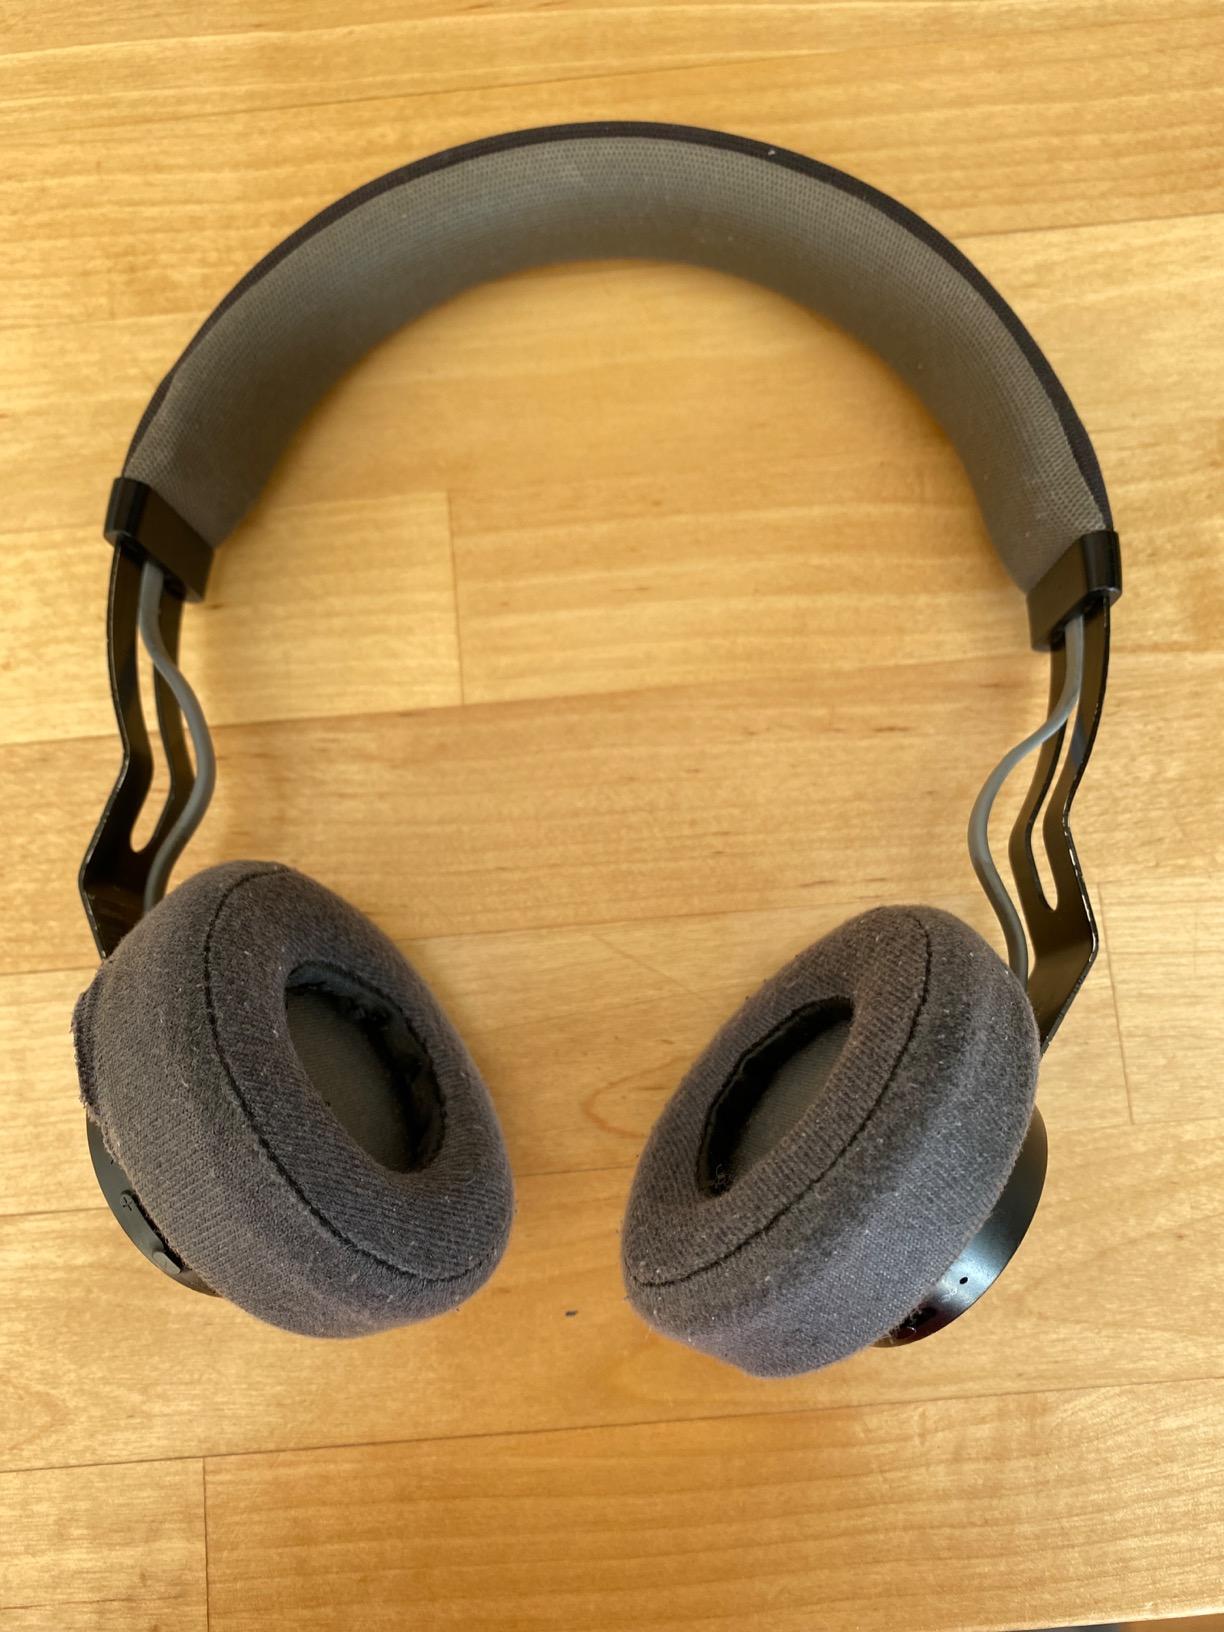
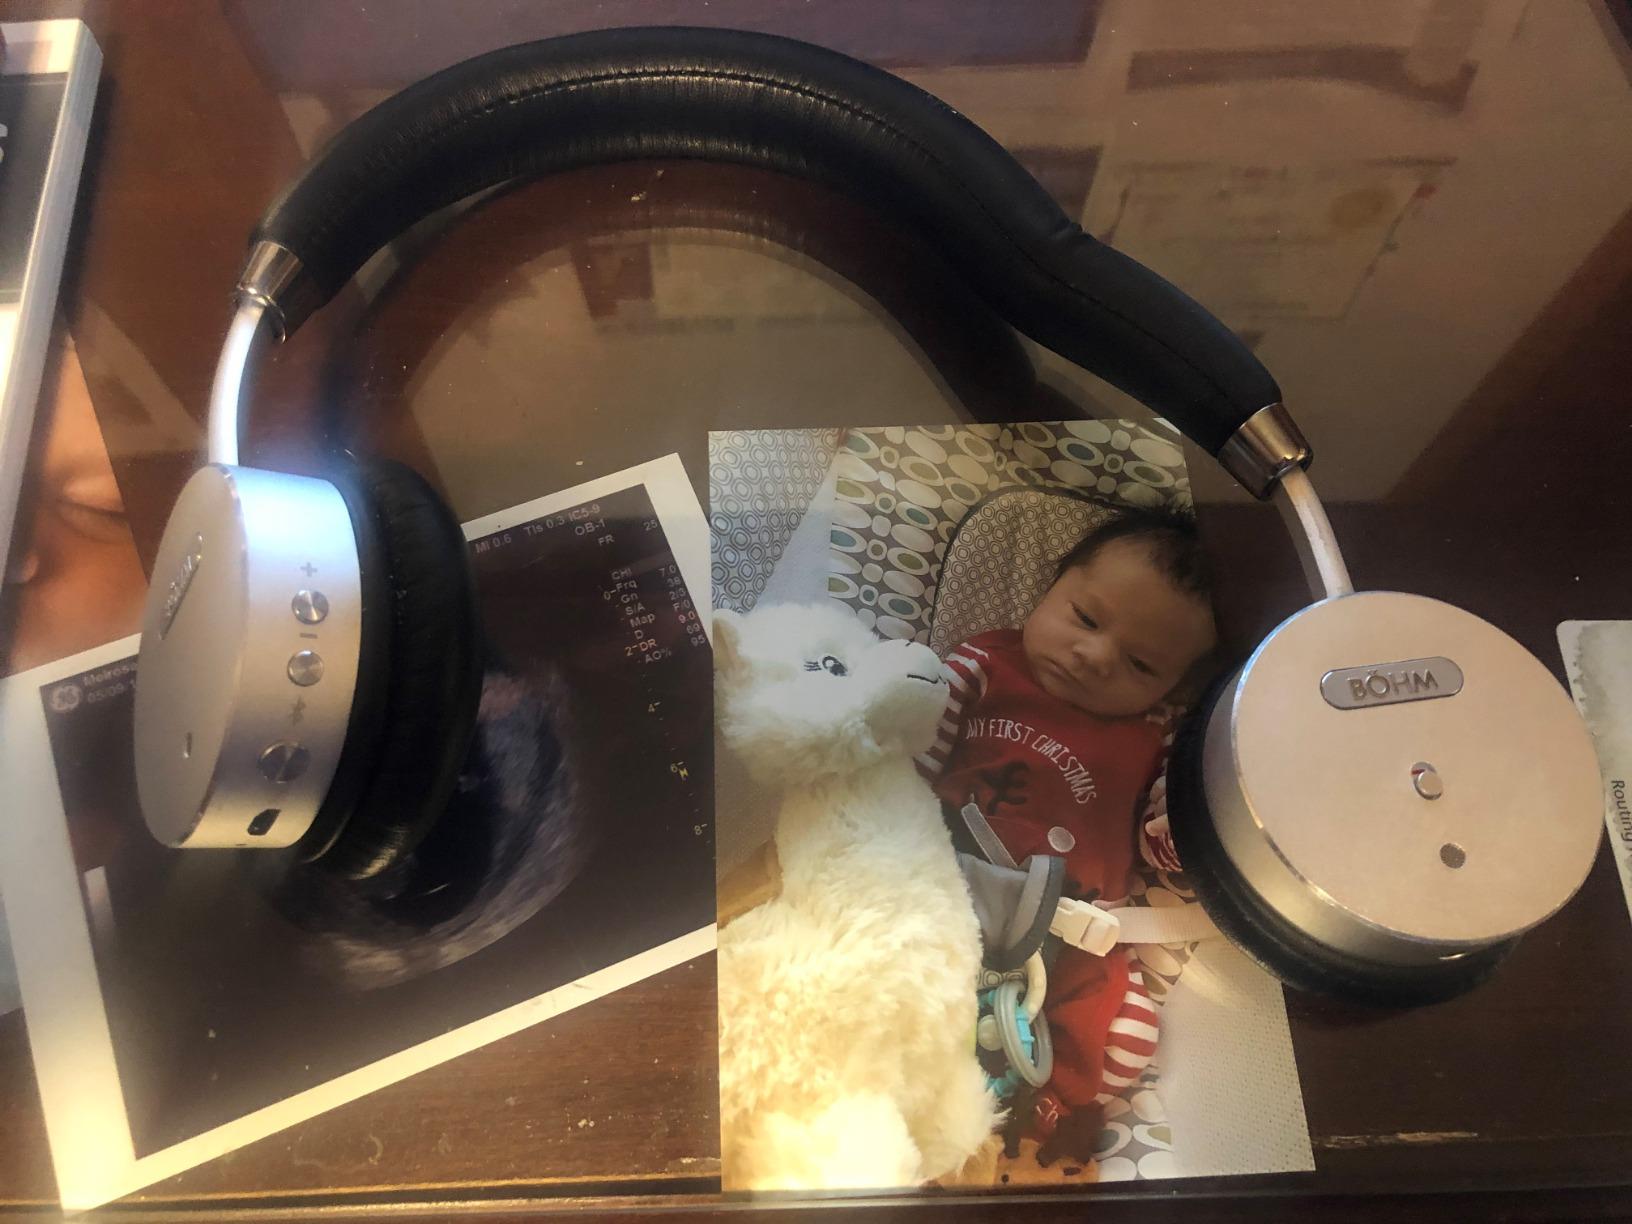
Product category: headphones
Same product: no